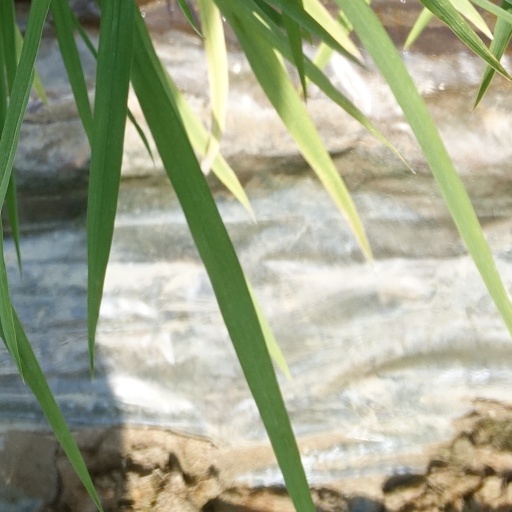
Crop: rice